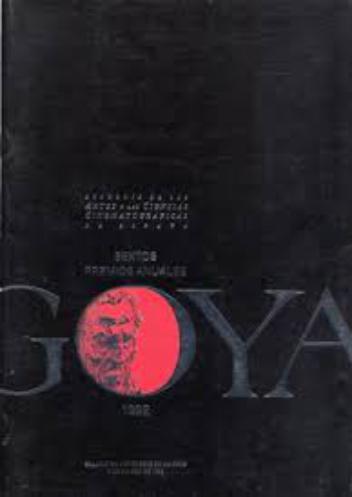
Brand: Goya
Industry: Clothes